Prince (2011 film)

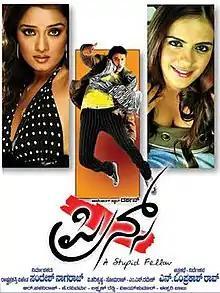
Theatrical release poster

Prince is a 2011 Indian Kannada-language action film starring Darshan, Nikita Thukral, and Jennifer Kotwal in the lead roles. The film has been directed and written by Om Prakash Rao and produced by Sandesh Nagaraj under Sandesh Combines. The music was composed by V. Harikrishna. The movie is a remake of the 2006 Telugu film "Shock".